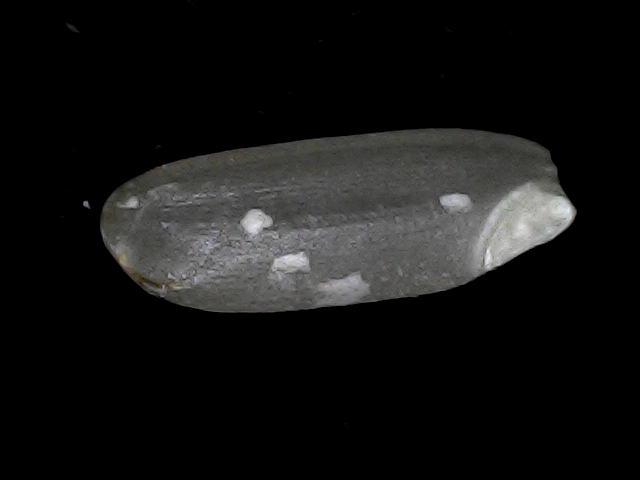
Rice variety: BD49